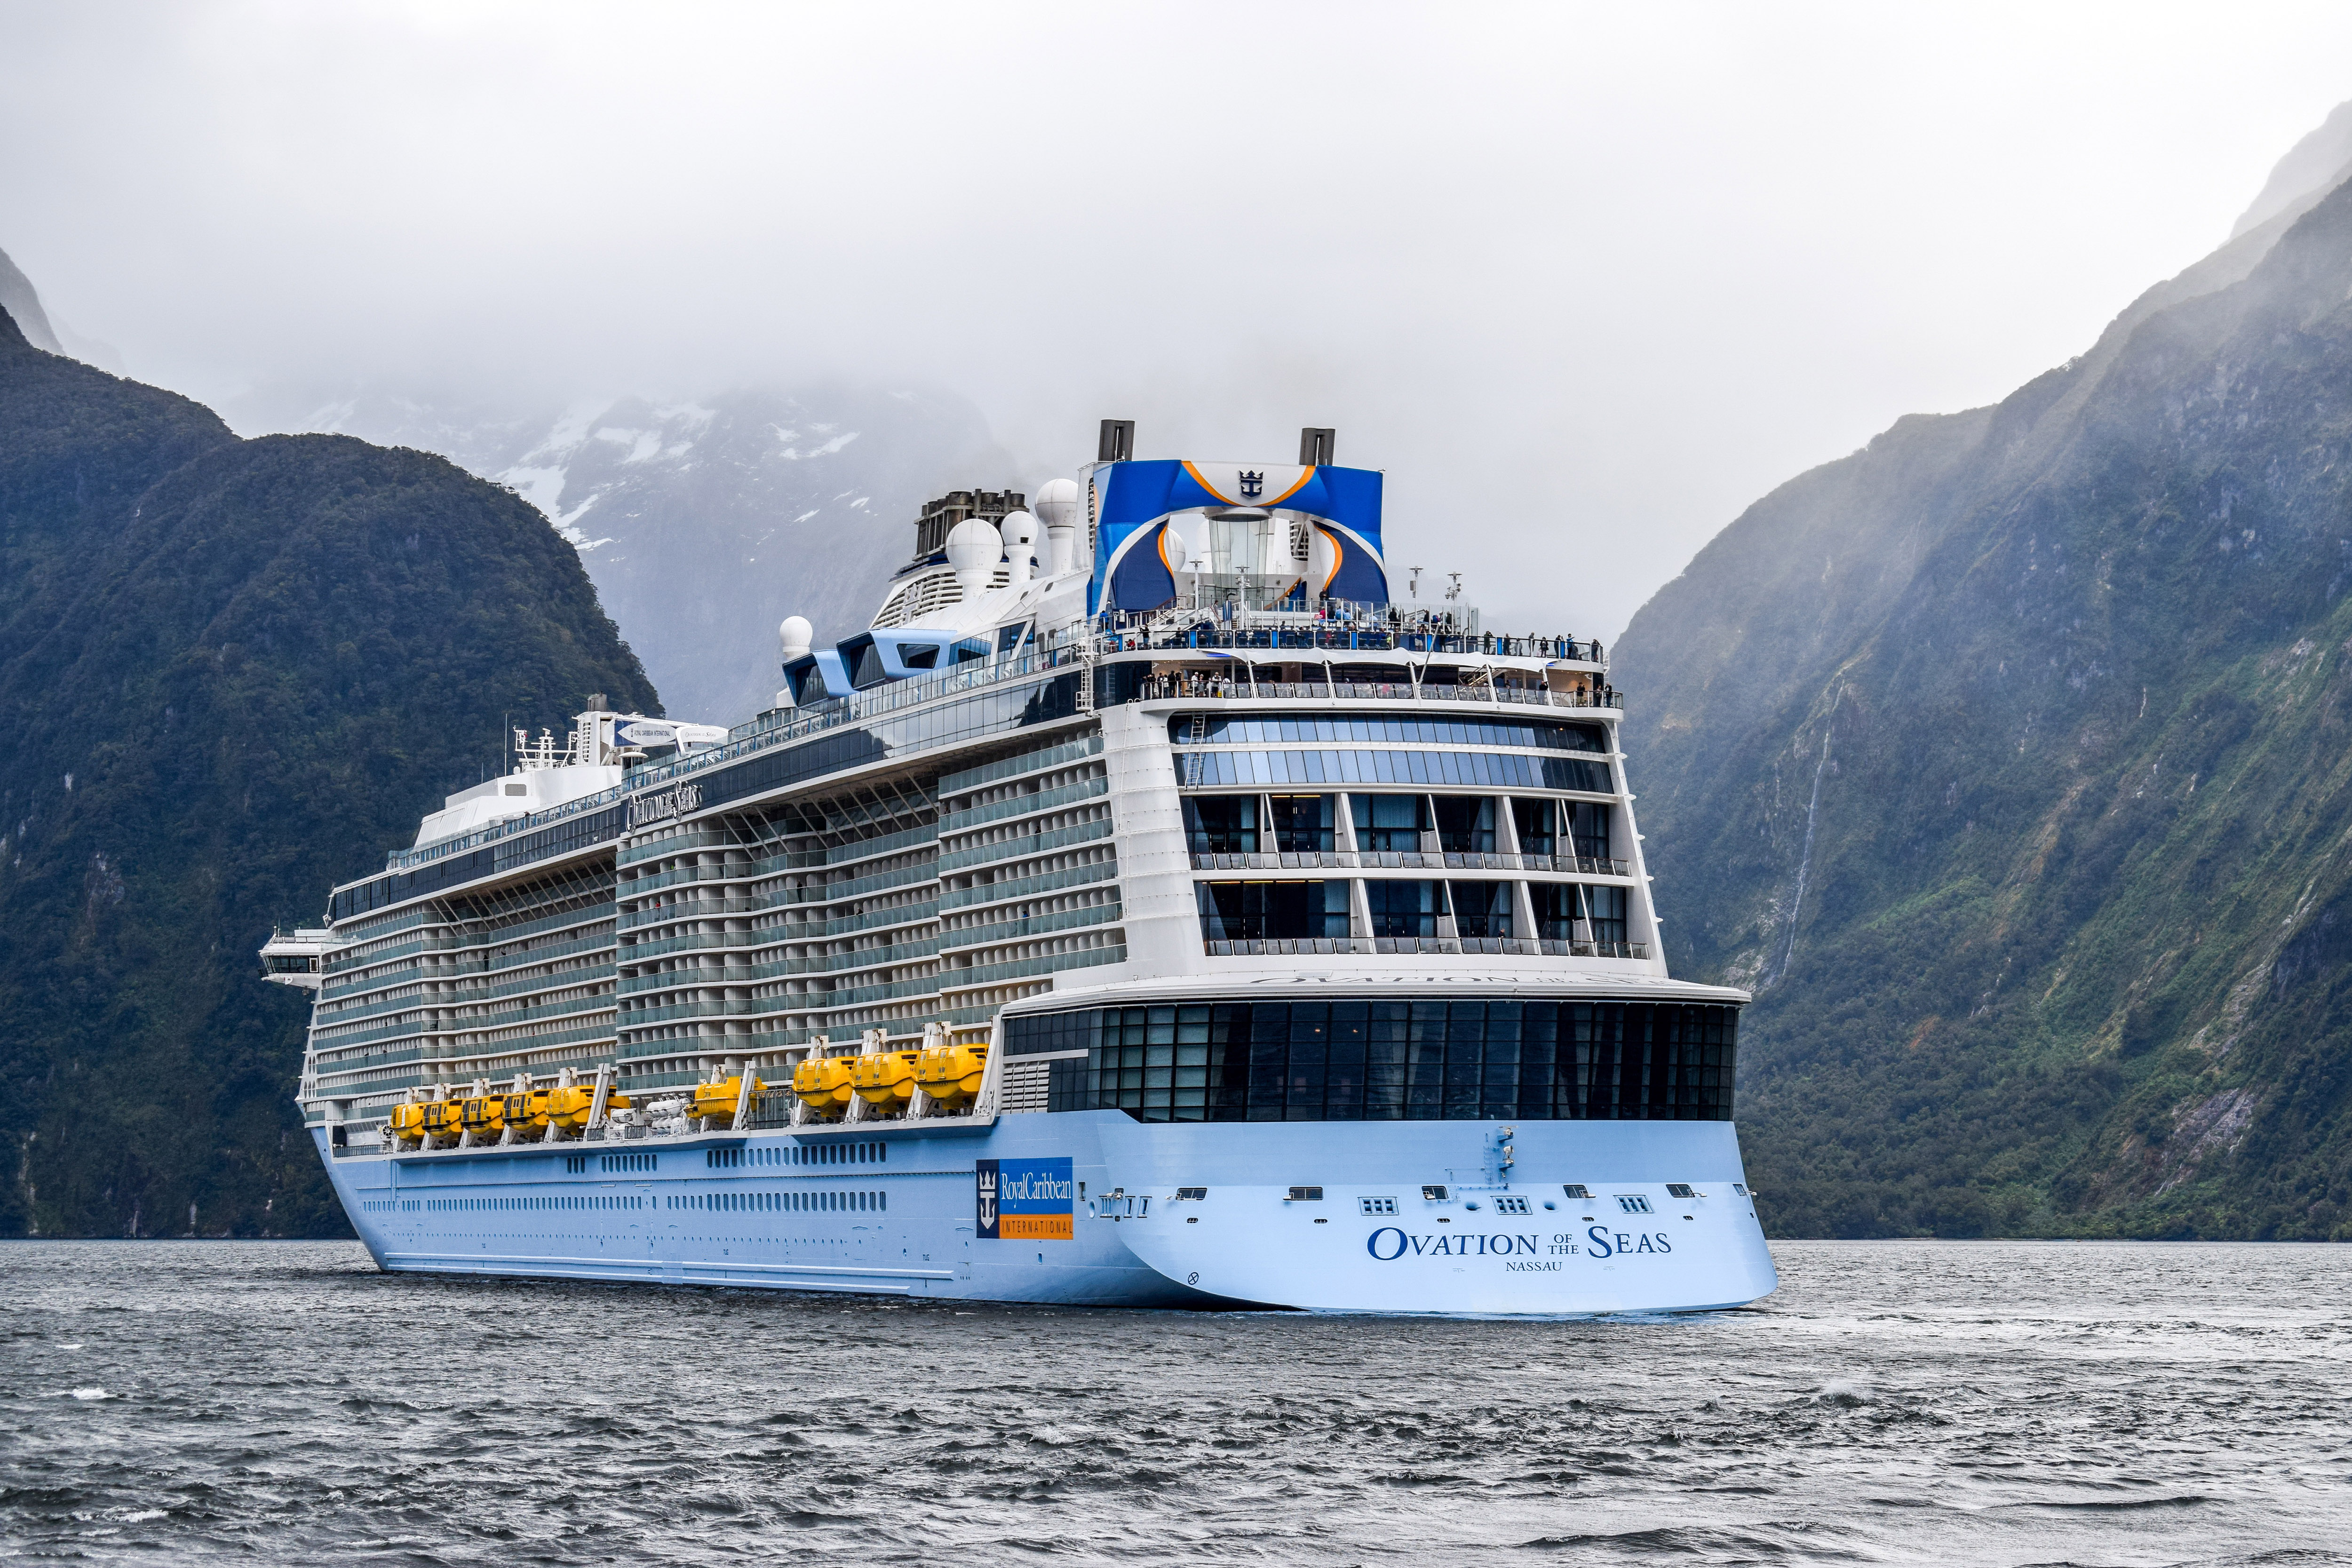
cruise ship, water transportation, ship, passenger ship, vehicle, motor ship, boat, ferry, watercraft, fjord, naval architecture, transport, Cruiseferry, mode of transport, ocean liner, waterway, travel, glacial landform, mountain, tourism, sea, channel, sound